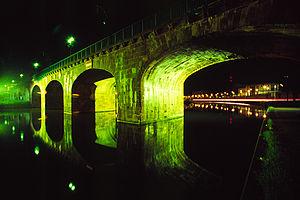
Sarrebruck est la capitale fédérale du Land de la Sarre, le plus petit État allemand — villes-Länder exceptées — en surface et en population, quoique très densément peuplé, et une des seize capitales fédérales de la République fédérale d'Allemagne.